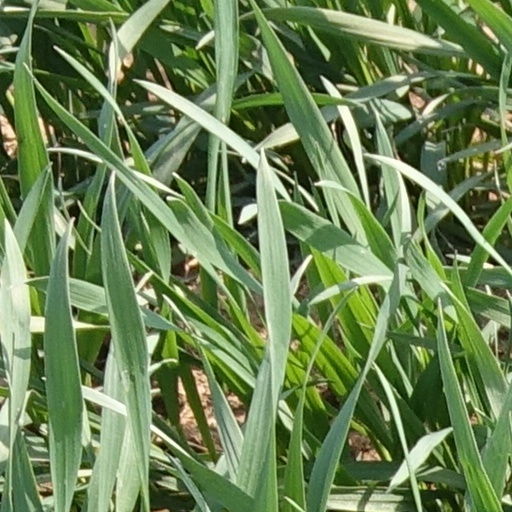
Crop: wheat